Luke 1

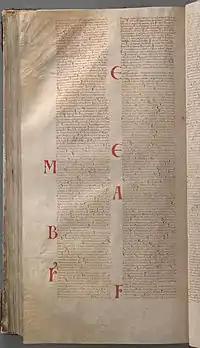
The Latin text of Luke 1:8–3:23 in Codex Gigas (13th century)

Luke begins to show what he thinks of as the fulfillment of God's promises. He gives us a description of John the Baptist's parents, Zechariah, a priest of the Abijah priestly division, and Elizabeth, a descendant of Aaron. They are both getting old and have no children. Luke says this all occurs during the reign of "Herod king of Judea" (Luke 1:5), who is identified as Herod the Great (reign: 37–4 BCE).